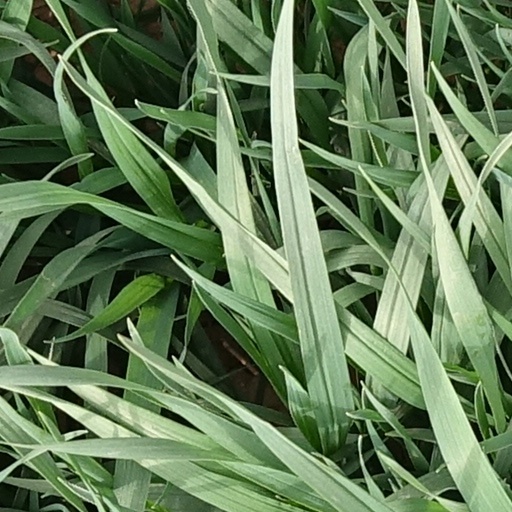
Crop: wheat